Sabrina Sidney

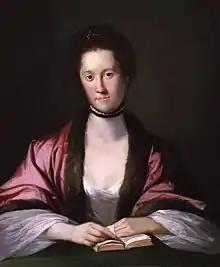
Anna Seward, acquaintance of Day who questioned the propriety of his relationship with Sidney

Day extended his tutoring to fortify Sidney against hardship, again based upon his interpretation of Rousseau's "Emile". The book explains the concept of "negative education", protecting a person from vices rather than teaching them virtues. Day interpreted this to mean that submitting Sidney to tests of endurance would help to create a woman with hardened nerves. One example given by Rousseau was helping Emile become accustomed to explosions such as fireworks by firing pistols with small amounts of powder near him, gradually increasing the amount of powder. Day, on the other hand, fired a pistol loaded with powder directly at Sidney's petticoat, not telling her that there was no shot in it.